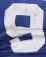
Number: 9